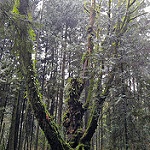
Label: forest